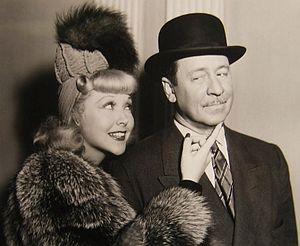
Joyce Compton est une actrice américaine, née le 27 janvier 1907 à Lexington, morte le 13 octobre 1997 à Los Angeles.